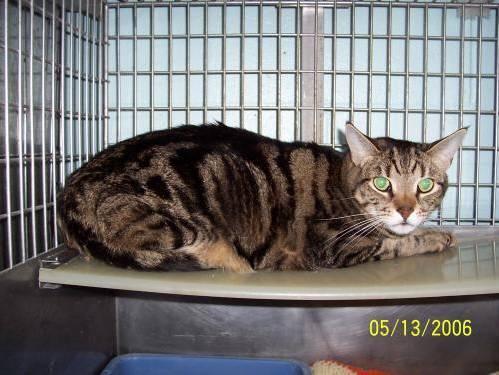
cat